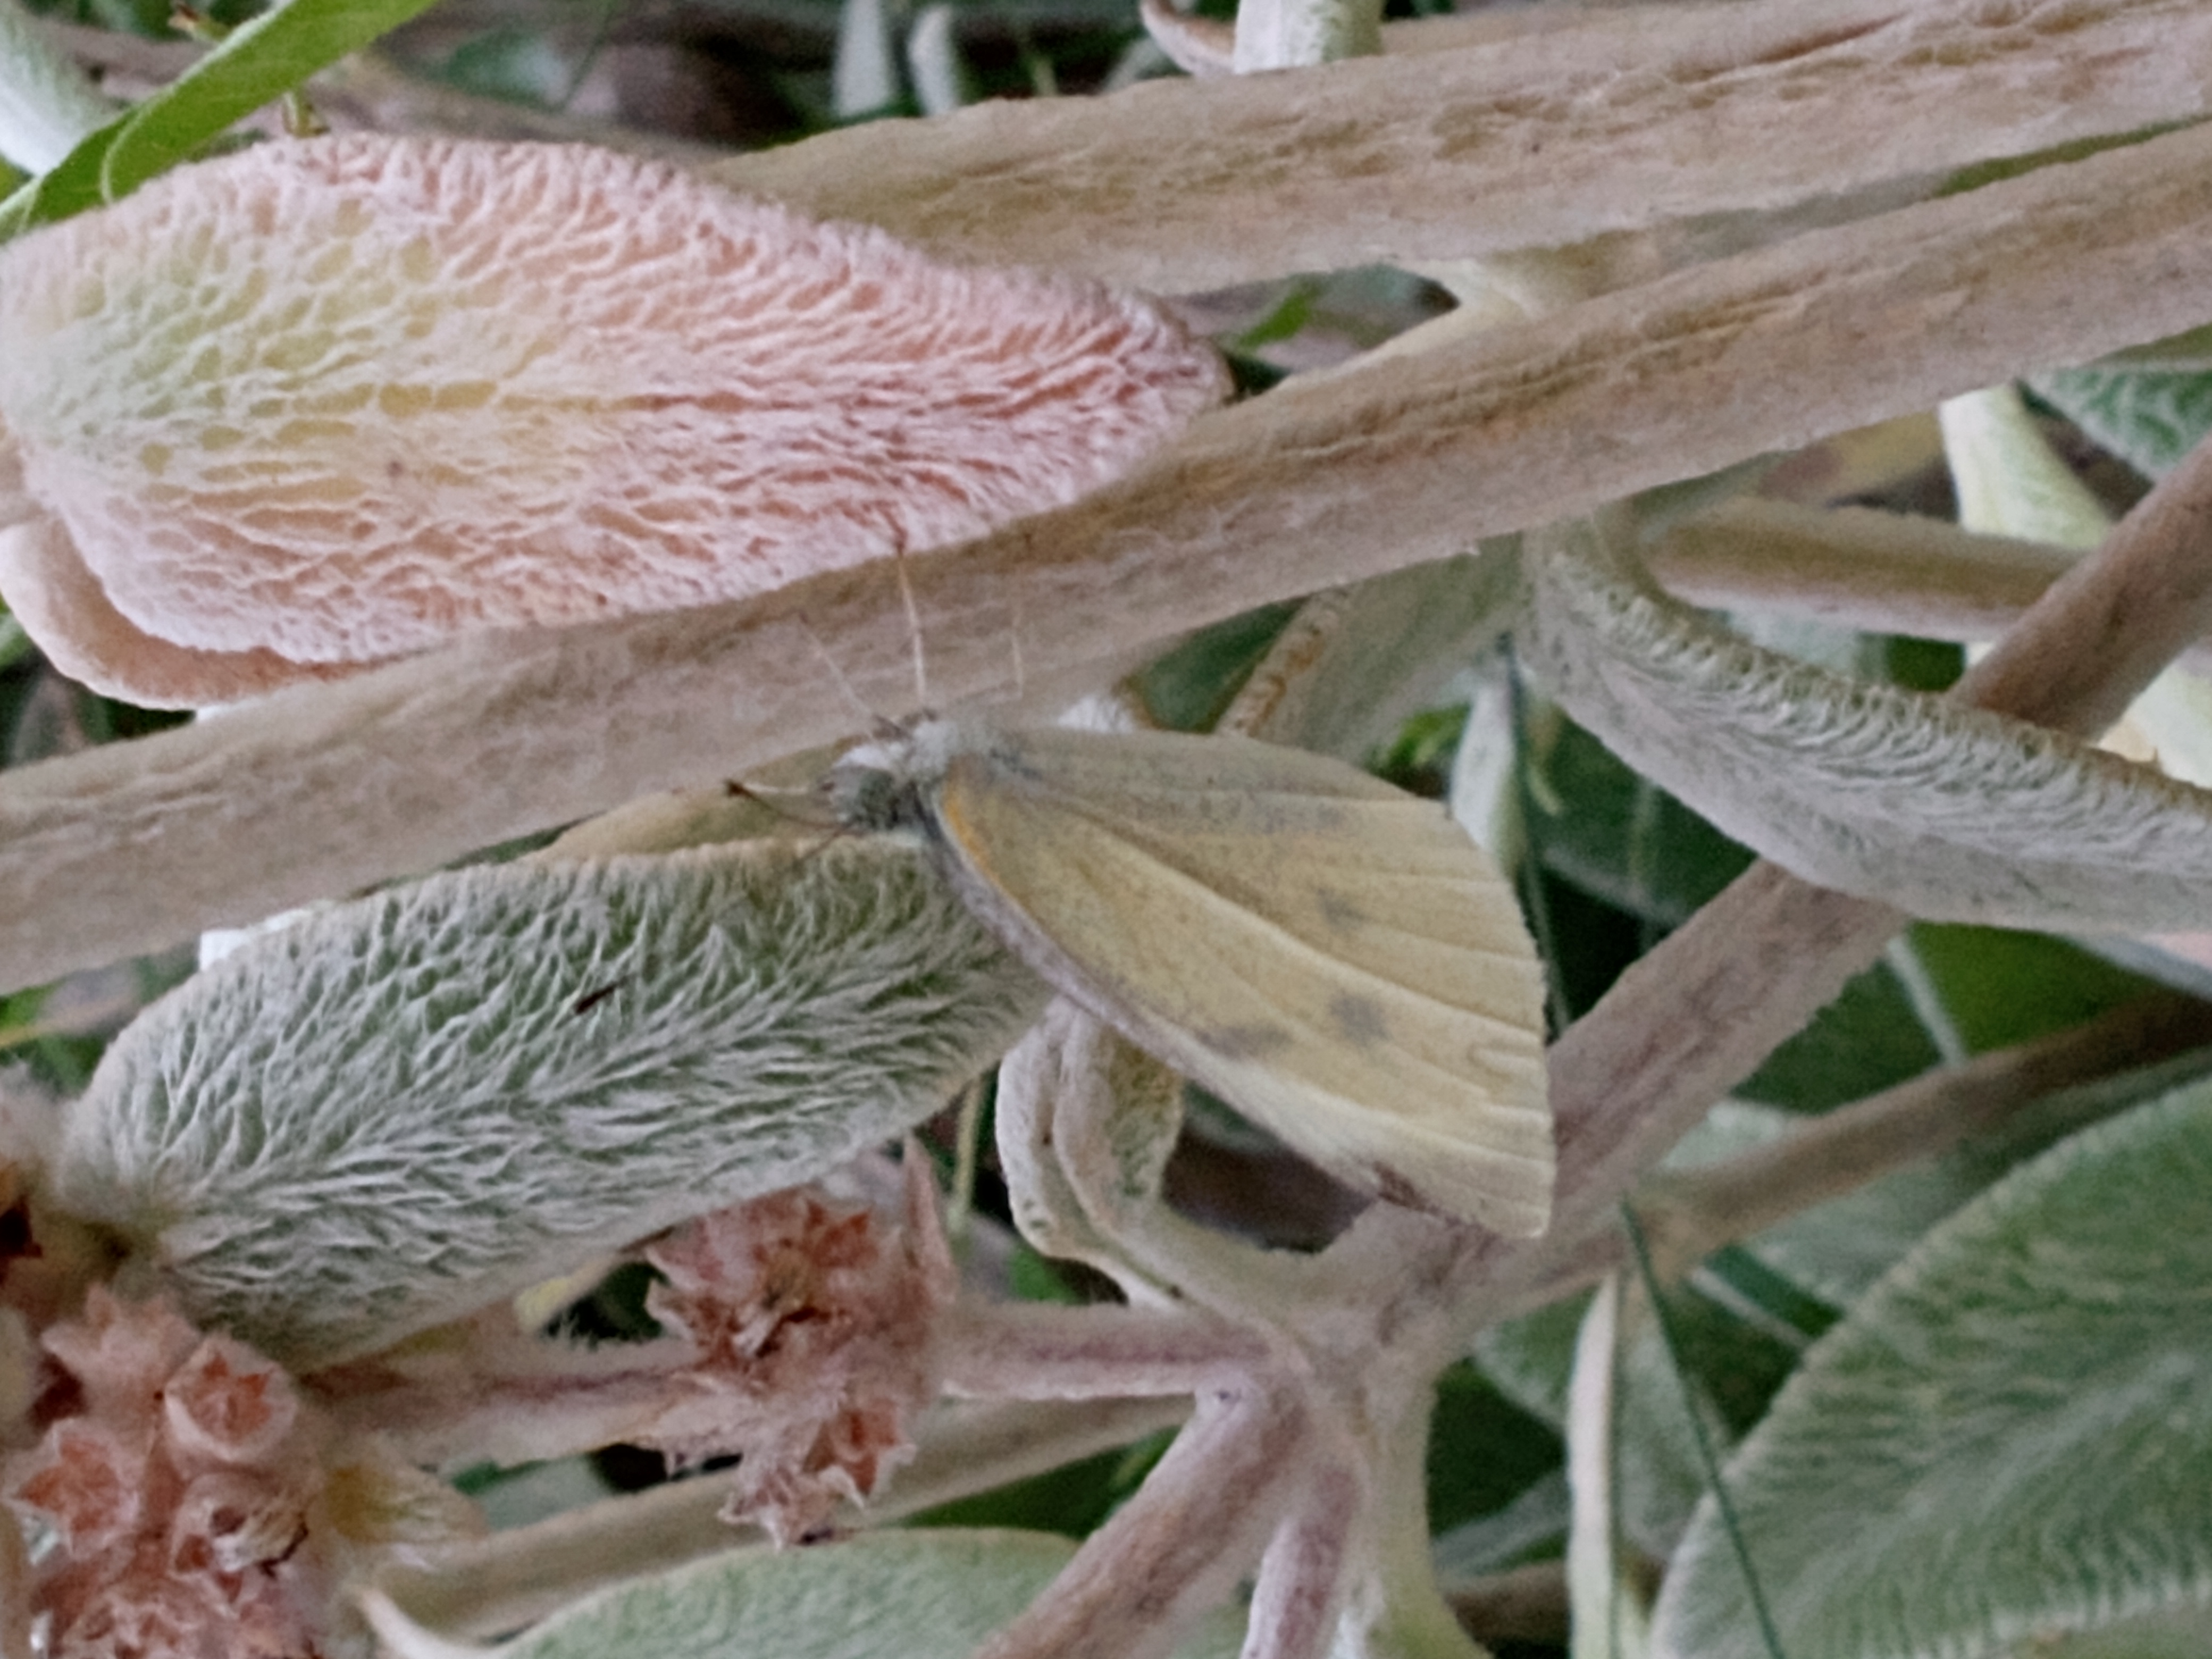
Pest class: non_pest_herbivores